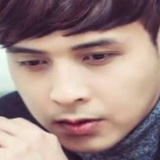
ca sĩ Hồ Quang Hiếu